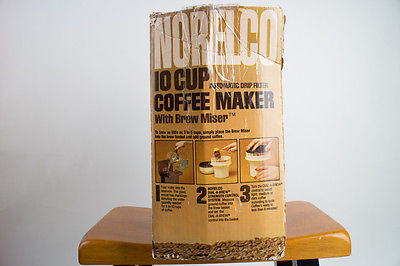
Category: coffee maker